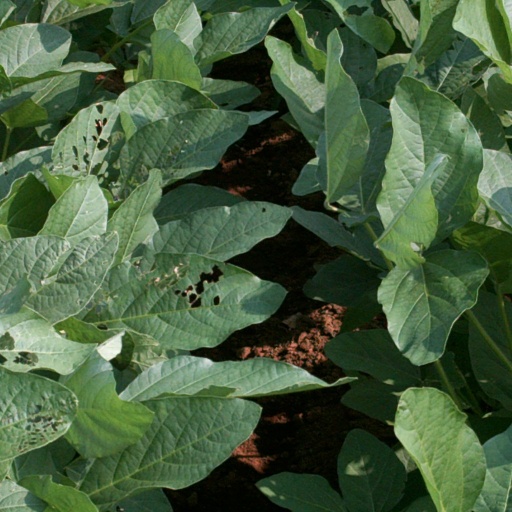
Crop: soybean